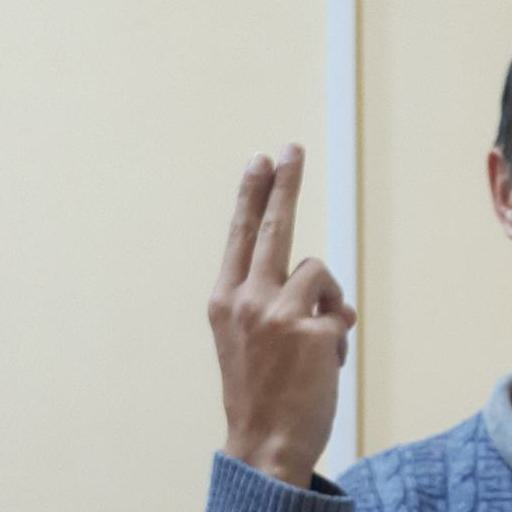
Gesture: two_up_inverted